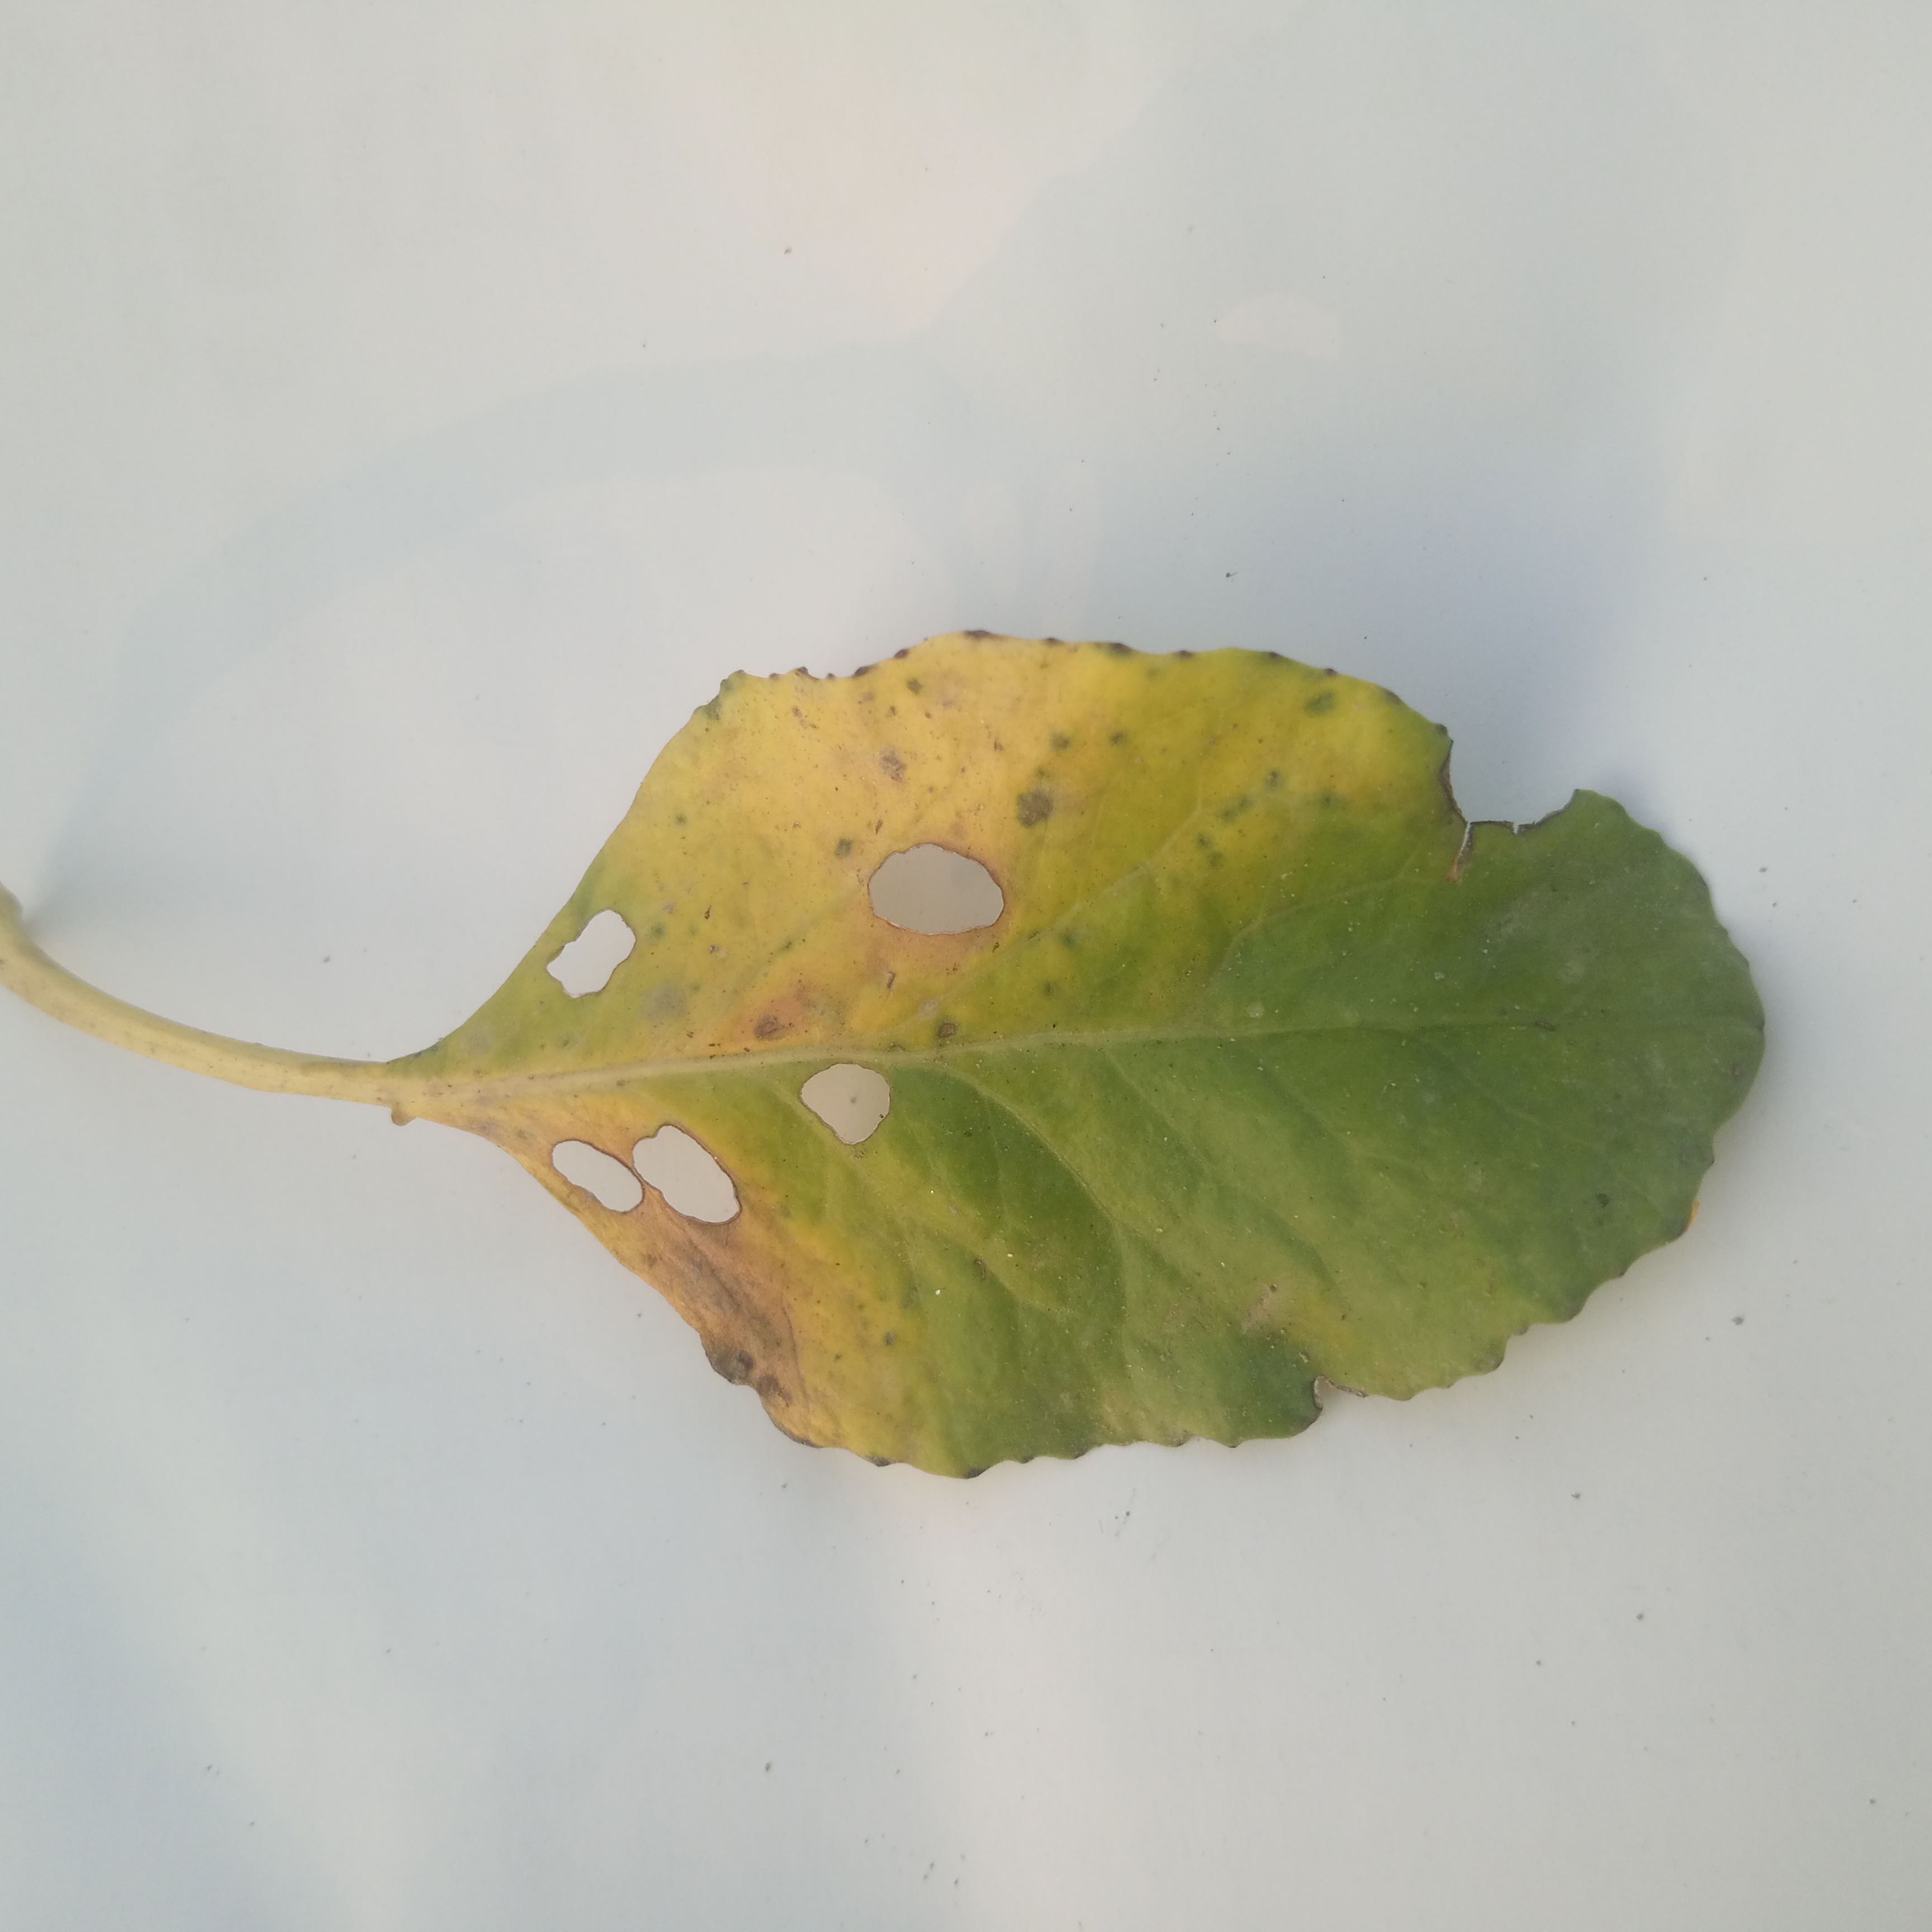
Label: Black Rot